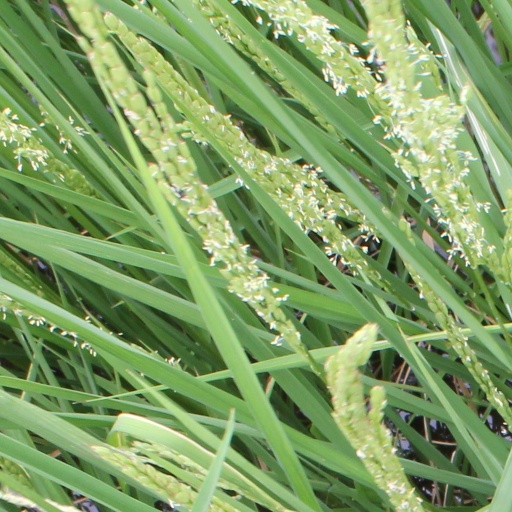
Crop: rice